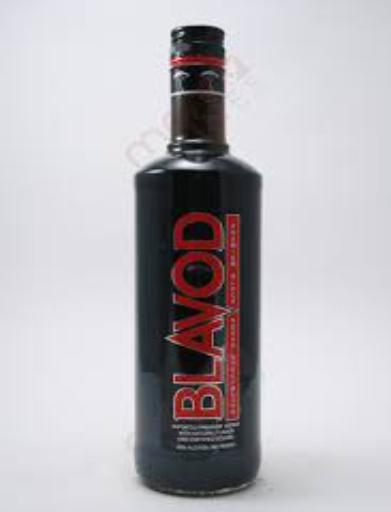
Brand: Blavod
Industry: Food